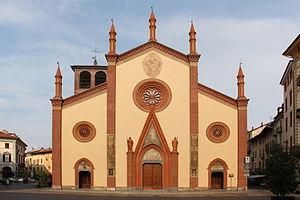
La région ecclésiastique du Piémont est l'une des seize régions ecclésiastiques que compte l'Église catholique romaine en Italie.
Le diocèse de Pignerol est un diocèse de l'Église catholique en Italie, suffragant de l'archidiocèse de Turin et appartenant à la région ecclésiastique du Piémont.